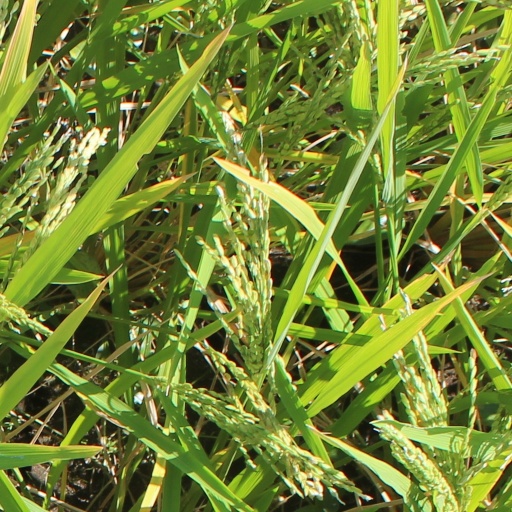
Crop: rice